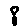
Label: 8